Bruceiella wareni

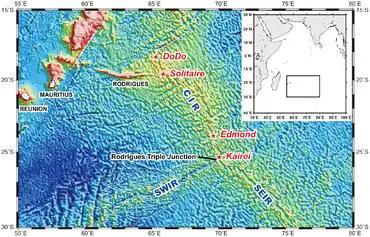
Map of southern part of the Central Indian Ridge (CIR) showing location of the Kairei hydrothermal vent site.

The type locality is the Kairei hydrothermal vent site on the Central Indian Ridge, just north of the Rodrigues Triple Point.